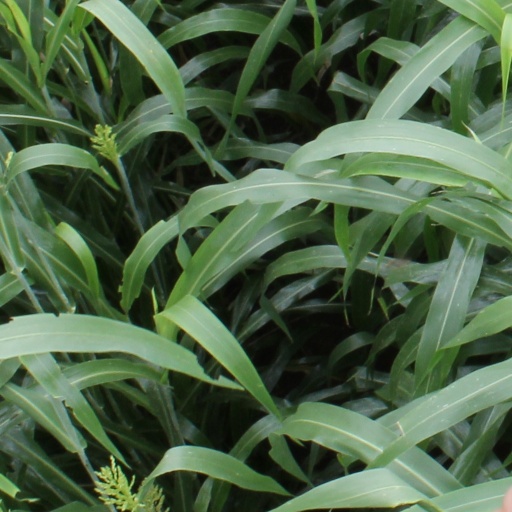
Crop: sorghum